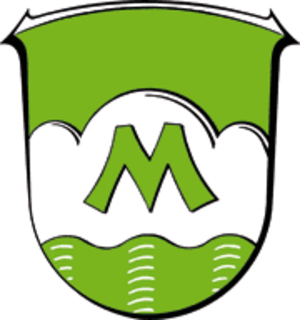
Meinhard est une municipalité allemande située dans le land de la Hesse et l'arrondissement de Werra-Meissner.